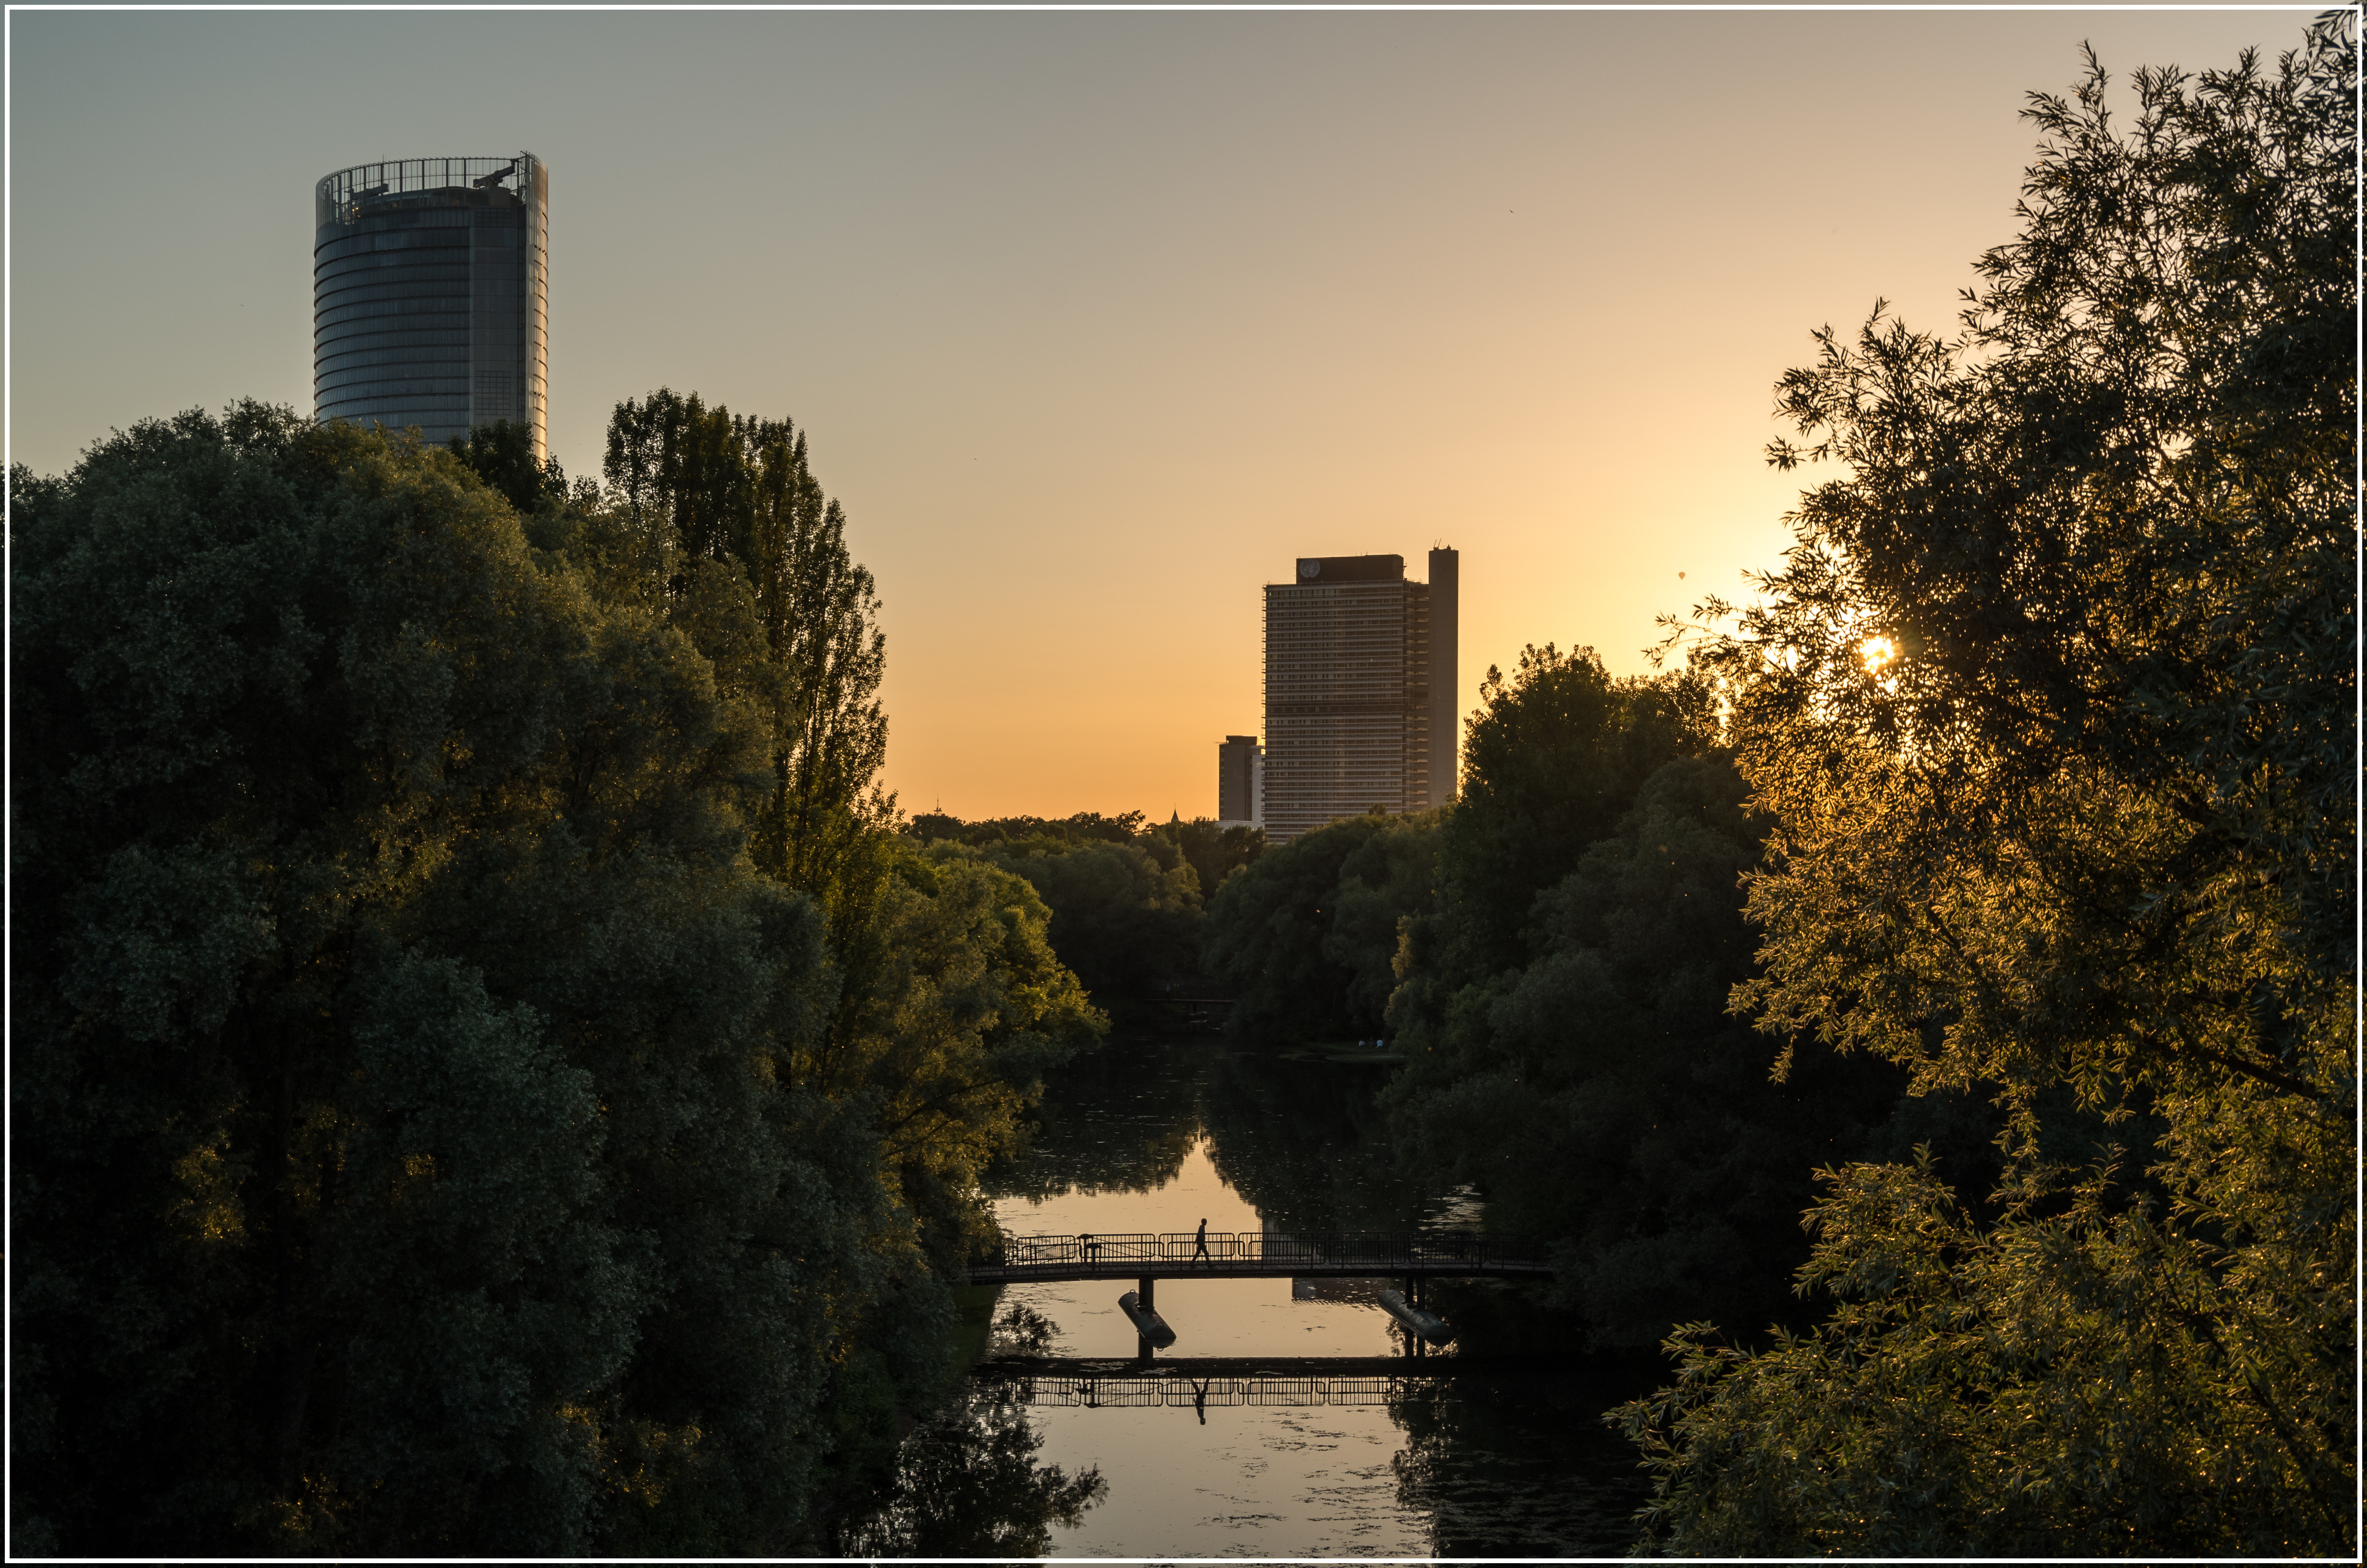
tree, horizon, sky, sunrise, sunset, skyline, sunlight, morning, dawn, city, skyscraper, urban, river, cityscape, dusk, evening, reflection, autumn, landmark, season, germany, sonnenuntergang, pentax, sundown, bonn, k30, nrw, rheinaue, atmospheric phenomenon